Philip José Farmer

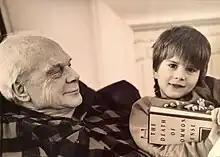
Farmer and his great-grandson in 1995

Farmer was born in North Terre Haute, Indiana. His parents gave him the middle name "Josie", from his paternal grandmother Josephine, but Farmer later changed it himself to “José” as he resented having a traditionally female middle name and wanted to lend color to what he felt was an otherwise rather drab name. Farmer grew up in Peoria, Illinois, where he attended Peoria High School. His father was a civil engineer and a supervisor for the local power company. A voracious reader as a boy, Farmer said he resolved to become a writer in the fourth grade. He underwent basic religious training in the Church of Christ, Scientist (Christian Science) as a child, which he later characterized as a "peculiar background" for a science fiction writer. He became an agnostic at the age of 14, and ultimately an atheist, though not, he said, indifferent to religion. At age 23, in 1941, he married Bette V. Andre and eventually fathered a son and a daughter. After washing out of flight training in World War II, he went to work in a local steel mill. He later continued his education, however, earning a bachelor's degree in English from Bradley University in 1950 at the age of 32.